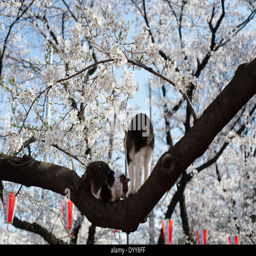
cats on a cherry tree in full bloom